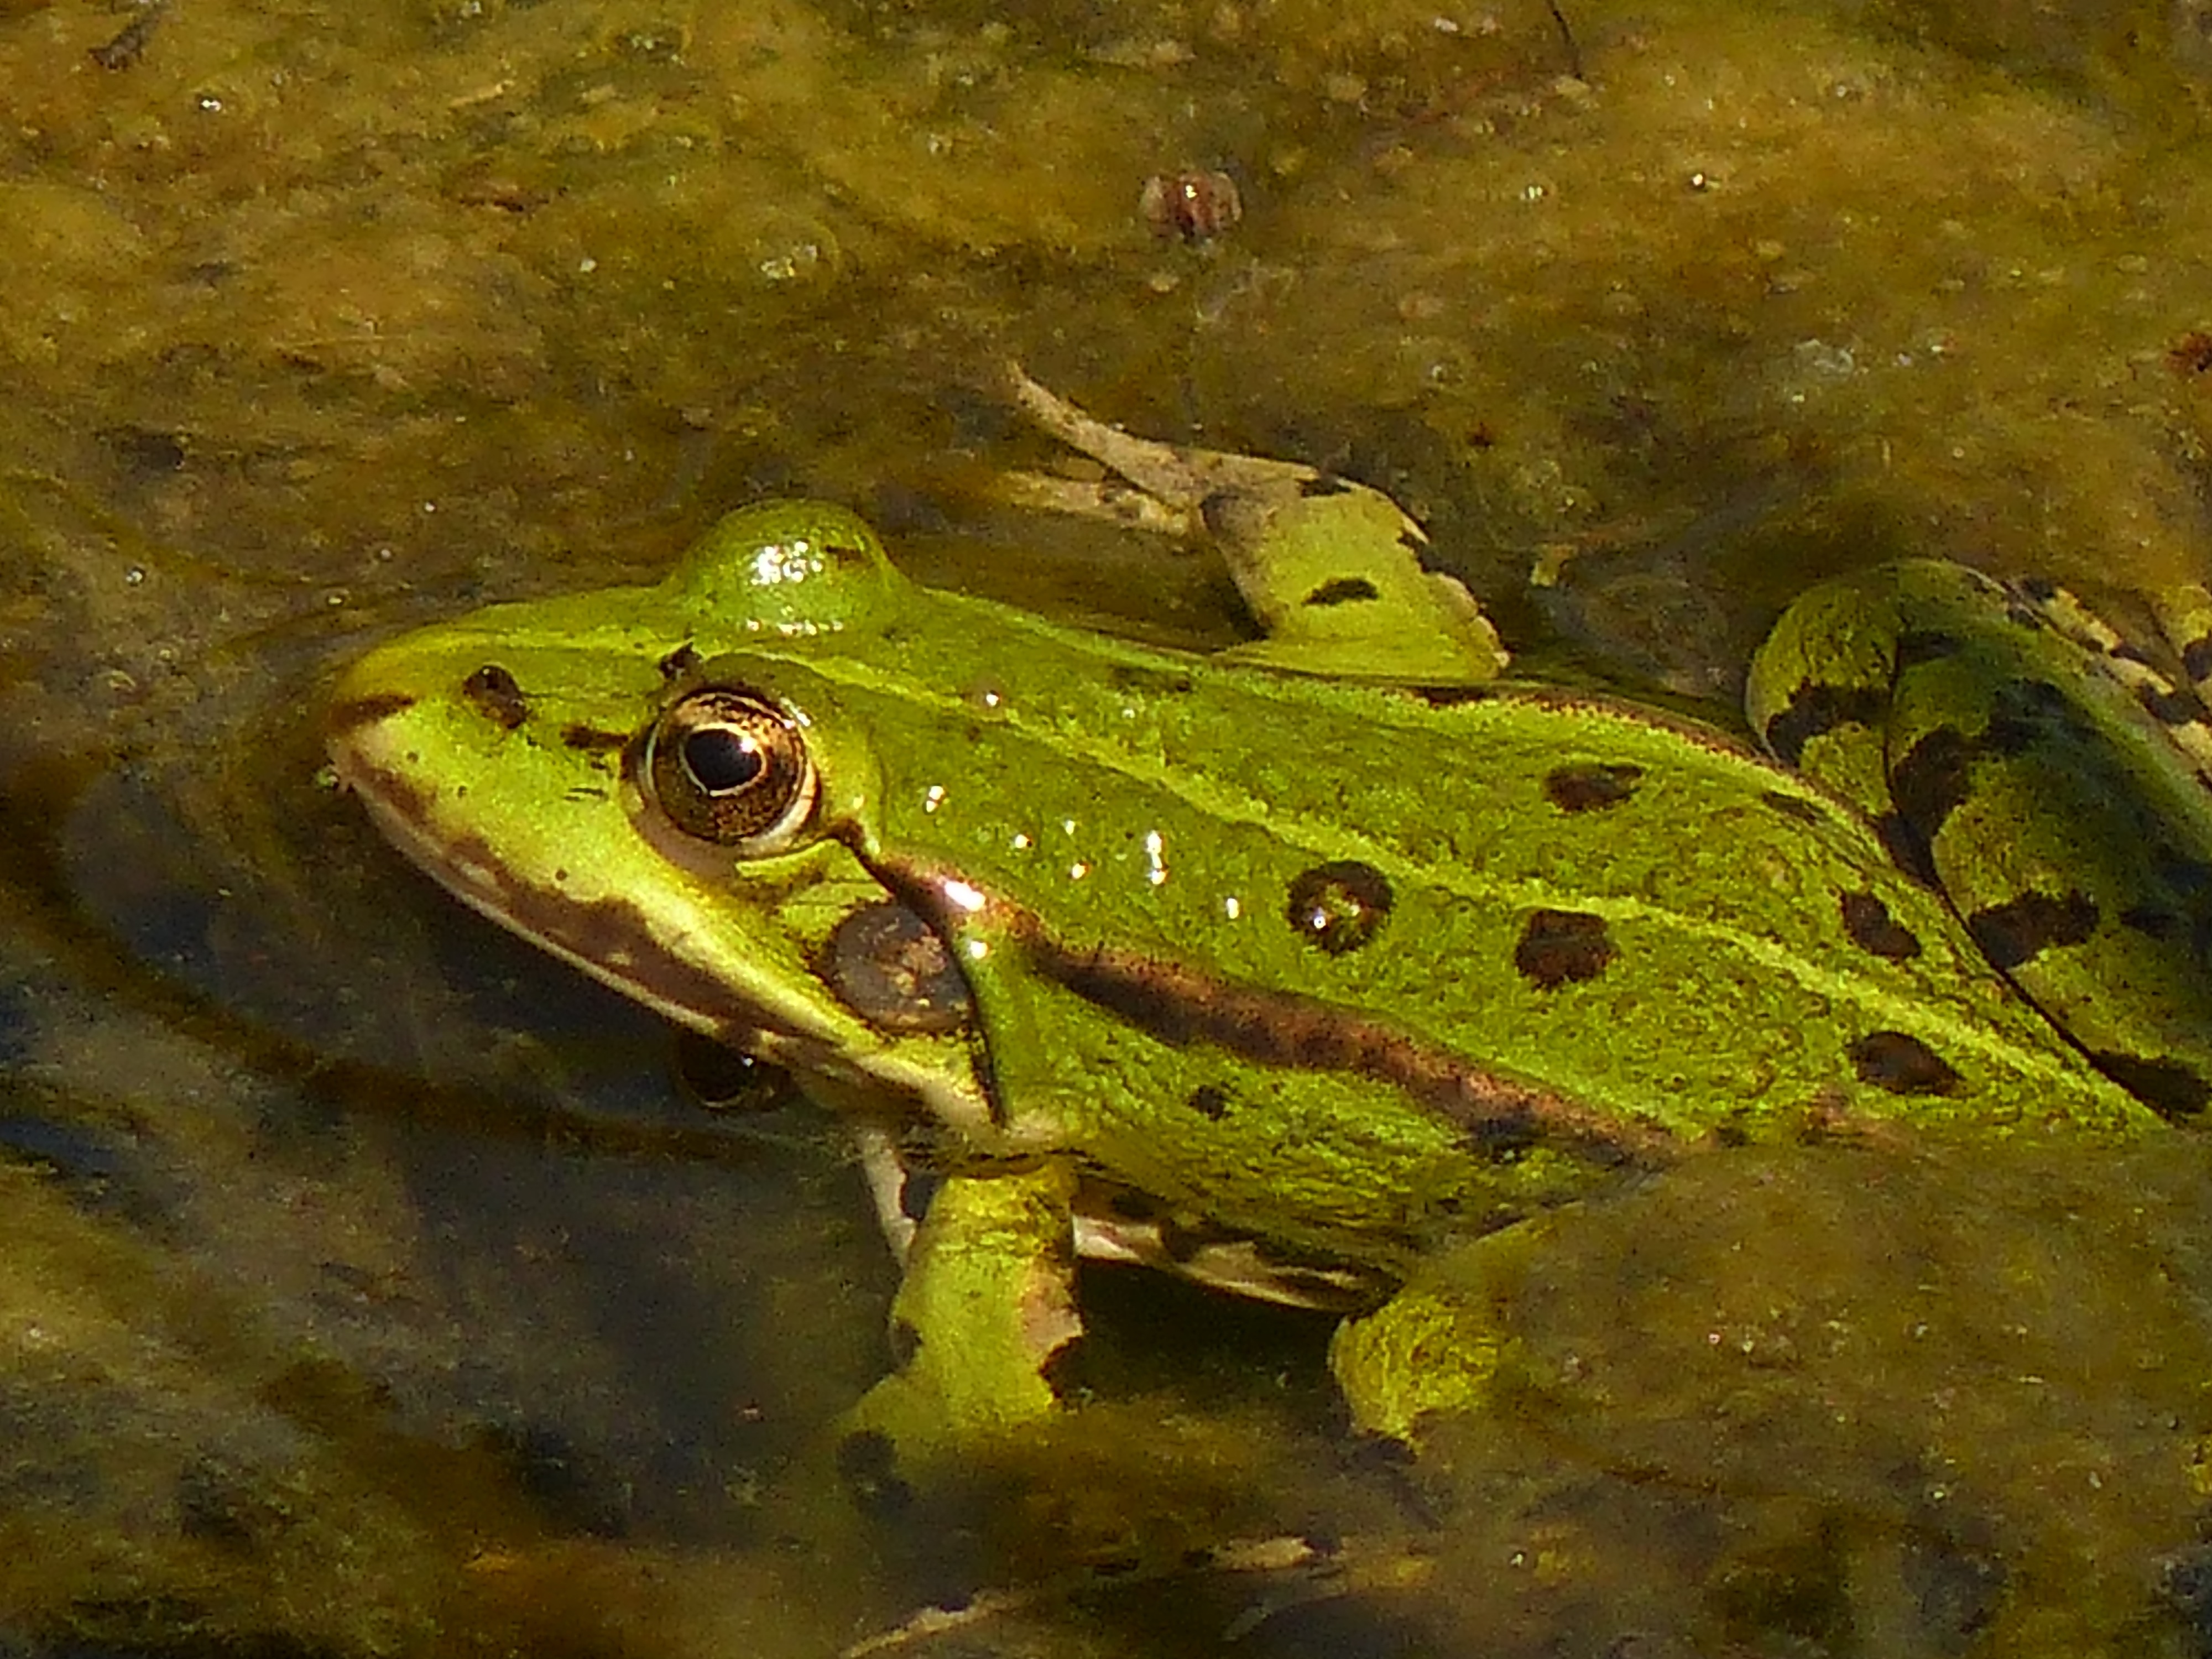
wildlife, green, biology, frog, amphibian, close, fauna, tree frog, vertebrate, macro photography, bullfrog, ranidae, marine biology, salamandridae